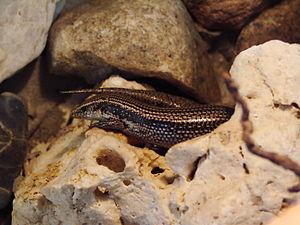
Chalcides viridanus est une espèce de sauriens de la famille des Scincidae.